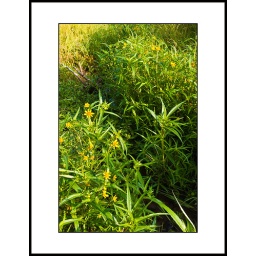
yellow flowers in Canaan